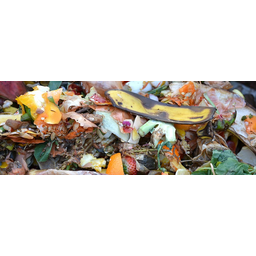
Label: generalcompost